Asahikawa City General Gymnasium

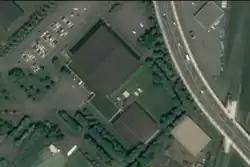

Asahikawa City General Gymnasium is an arena in Asahikawa, Hokkaido, Japan.